Lake Manasarovar

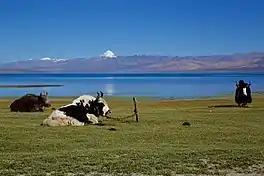
Lake Manasarovar with Mount Kailash in the background

Lake Manasarovar also called Mapam Yumtso locally, is a high altitude freshwater lake near Mount Kailash in Burang County, Ngari Prefecture, Tibet Autonomous Region, China. It is located at an elevation of , near the western trijunction between China, India and Nepal. It overflows into the adjacent salt-water lake of Rakshastal via the Ganga Chhu. The sources of four rivers: Indus, Sutlej, Brahmaputra, and Karnali lie in the vicinity of the region.